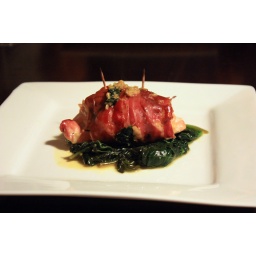
Chicken wrapped in sage and prosciutto served on a bed of chinese cabbage wilted in orange sauce with pine nuts